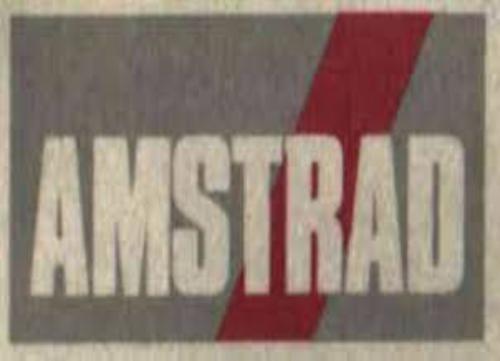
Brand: Amstrad
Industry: Electronic